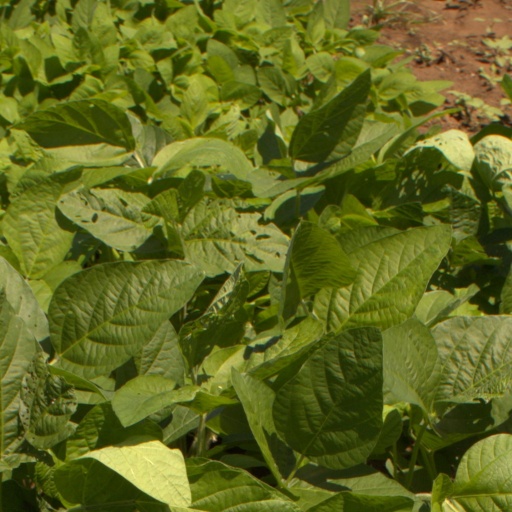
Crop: soybean